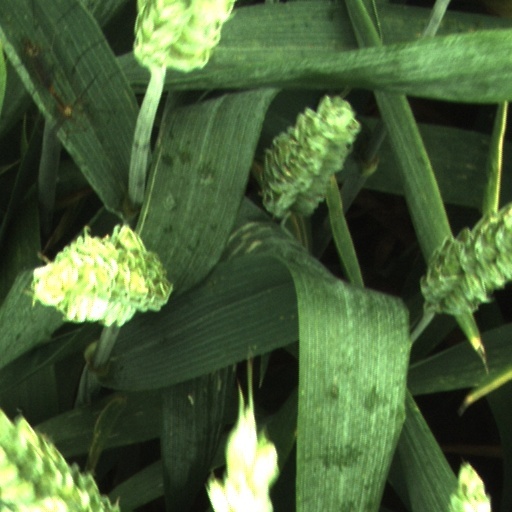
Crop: wheat